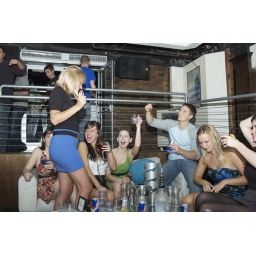
Suite 301, tempe ,sky lounge and bar, best bar in tempe, mill ave